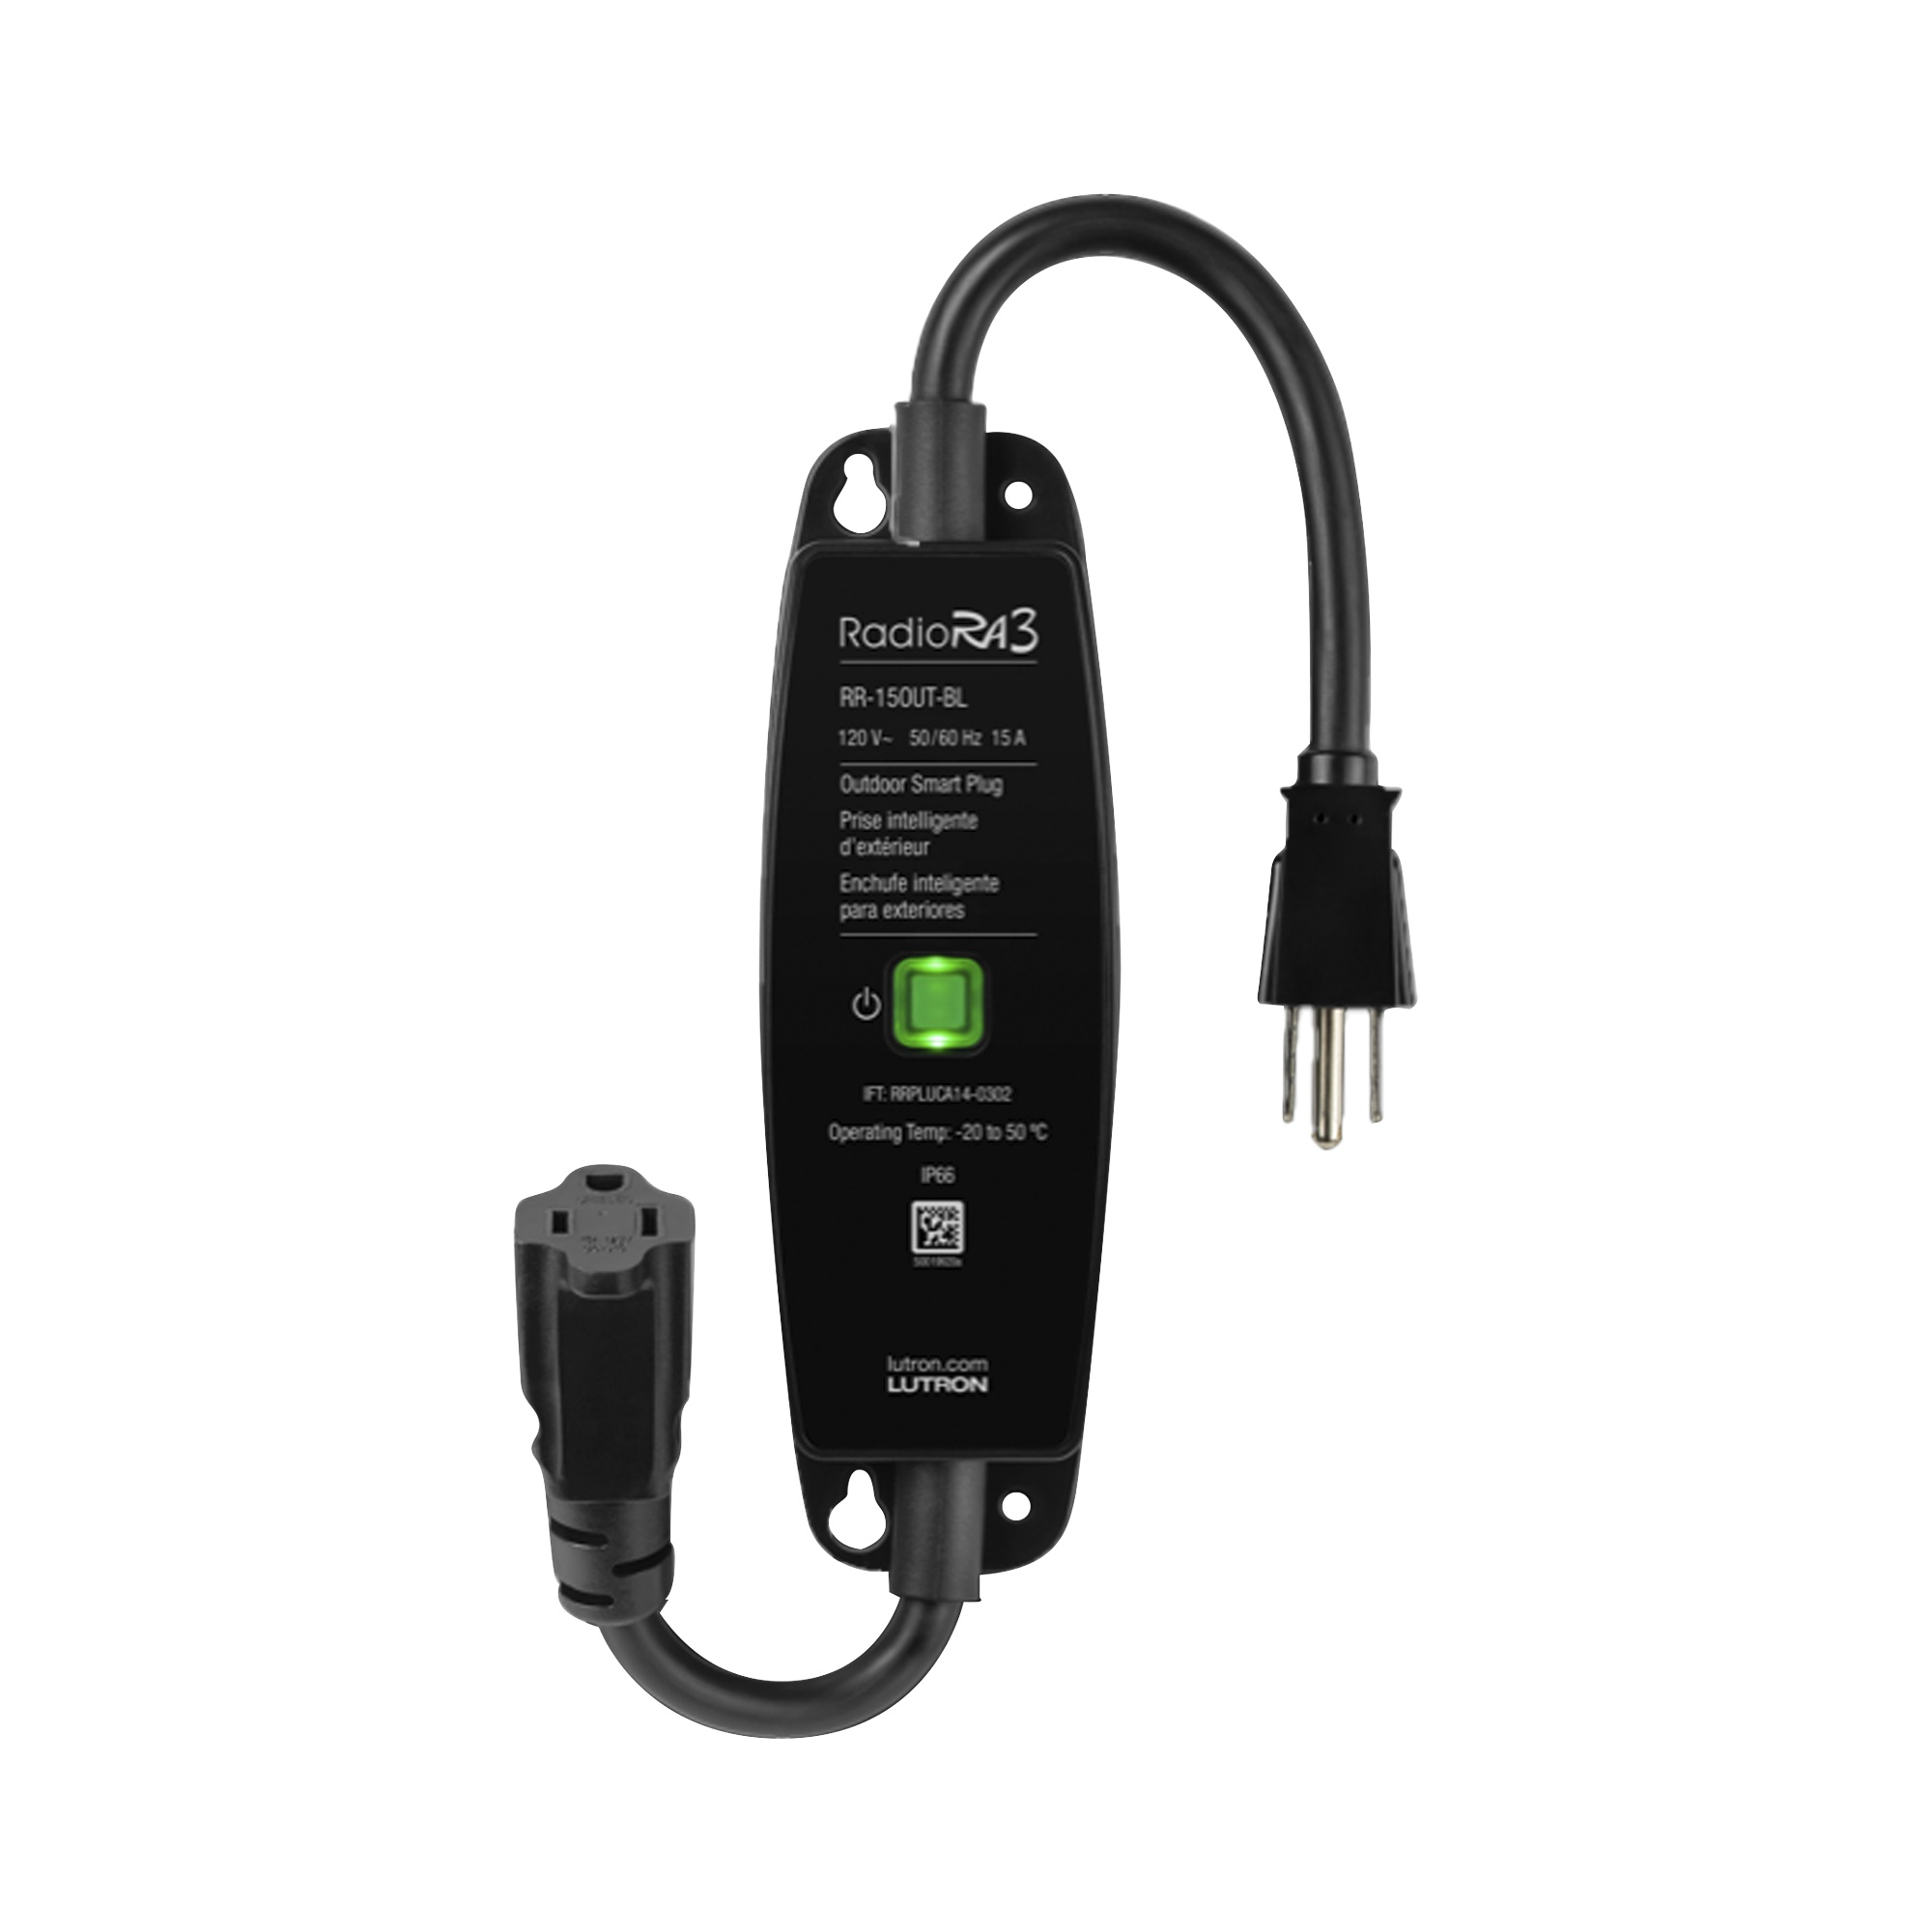
(Caseta Wireless) PlugIn Interruptor On/Off para uso en exterior intemperie IP66, inalámbrico. 15A /120V LUTRON CASETA WIRELESS RR15OUTBL
(Caseta Wireless) PlugIn Interruptor On/Off para uso en exterior intemperie IP66, inalámbrico. 15A /120V Modelo: RR15OUTBL Marca: LUTRON CASETA WIRELESS Conozca el enchufe inteligente para exteriores de Caseta by Lutron. Para el control de luces en exterior, como por ejemplo luces en serie, motores pequeños y más. Características principales: Un solo Plug puede comunicarse con todos el sistema de control de la casa. Para uso exterior interperie. Ideal para su patio, jardin. Regrese seguro a su hogar con iluminación ideal. Organice sus reuniones con luz inteligente. Cobertura e intehracion con HUB: Para funcionalidades avanzadas tales como programación, geofencing y control por voz o teléfono (se requiere Smart Bridge de Caseta Wireless, se vende por separado). Asistentes de voz Alexa, Google Assistant, Apple HomeKit y más Genere calendarios, eventos, escenas. Caracteristicas electricas: 120V 50/60 Hz 15A IP66 -20 ° a 50°
Brand: LUTRON CASETA WIRELESS
Category: Hardware > Power & Electrical Supplies > Home Automation Kits > Lighting Control Kits